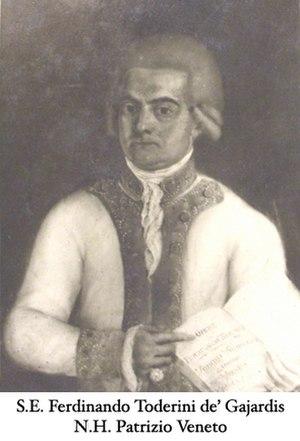
Les Toderini est une famille patricienne de Venise. Les deux frères Giambattista et Teodoro ayant aidé la République de Venise en apportant les 100 000 ducats requis, la famille fut admise à la noblesse le 2 juillet 1694.